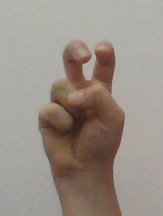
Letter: toot